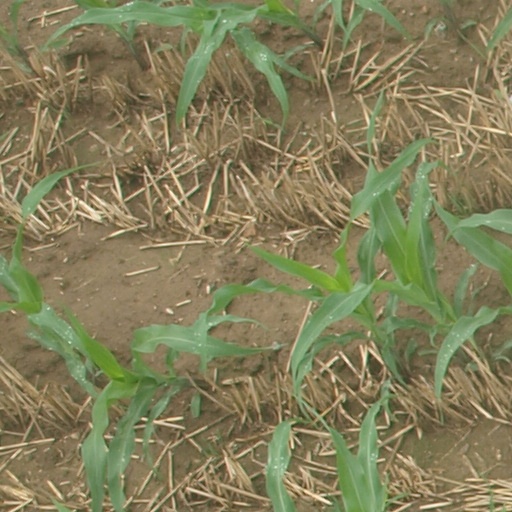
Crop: maize; corn